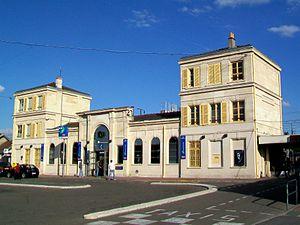
Le bâtiment voyageurs après rénovation, façade sur la cour, avec la gare routière.
La gare de Goussainville est une gare ferroviaire française de la ligne de Paris-Nord à Lille, située dans la commune de Goussainville.